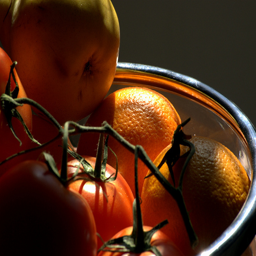
A metal bowl filled with oranges and tomatoes.
A metal bowl with oranges and tomatoes in it.
A bowl of fruit sits in sun light.
Several oranges and tomatoes are in a silver bowl.
Two oranges, four tomatoes and an apple on a bowl